Guy Jansen

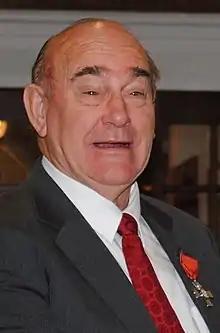
Jansen in 2012

Born in Carterton on 27 May 1935, Jansen was educated at Horowhenua College. In 1960, he married Judy Mary Rolls, and the couple went on to have three children.